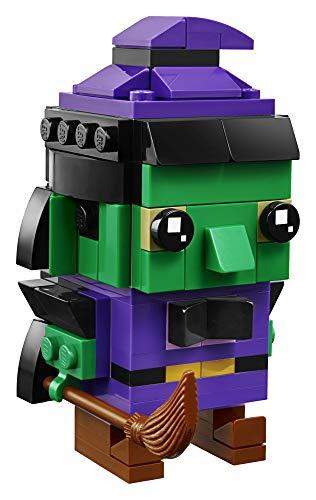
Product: LEGO BrickHeadz Halloween Witch 40272 Building Kit (151 Pieces)
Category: Toys & Games | Building Toys | Building Sets
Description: Buildable LEGO BrickHeadz Halloween Witch construction character features green skin, decorated eyes, pointy hat and a detachable broom, also a buildable cauldron scene with a bone element.
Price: $6.56
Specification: ProductDimensions:5.5x4.8x2.4inches|ItemWeight:5.6ounces|ShippingWeight:5.6ounces|ASIN:B07H7SBTHZ|Itemmodelnumber:6214669|Manufacturerrecommendedage:10yearsandup